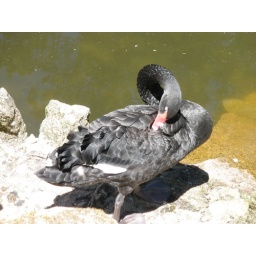
black swan in the Valley of the Lakes